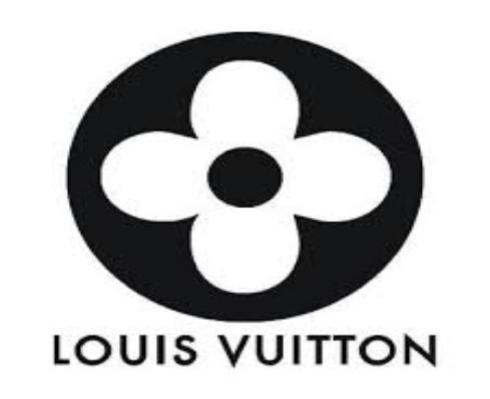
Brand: louis vuitton-1
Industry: Clothes